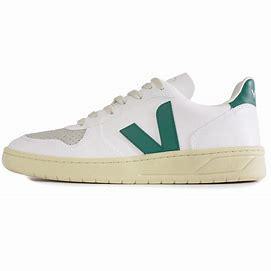
Brand: Veja
Model: V 10 CWL